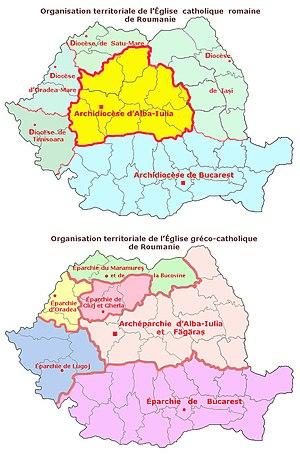
Carte des Diocèses et éparchies catholiques en Roumanie
L'Église grecque-catholique roumaine, Église gréco-catholique roumaine ou Église roumaine unie à Rome, gréco-catholique est une des Églises catholiques orientales. Le chef de l'Église porte le titre d'archevêque majeur d'Alba Iulia et Făgăraș, avec résidence à Blaj. Depuis 1994, son titulaire actuel est son excellence monseigneur Lucian Mureșan.
L'Église romano-catholique de Roumanie, formée de fidèles appartenant à des diocèses de rite latin est une des deux composantes du catholicisme en Roumanie avec l'Église grecque-catholique roumaine, église sui iuris, de rite byzantin, unie à Rome.
Le catholicisme est présent en Roumanie dès le XIᵉ siècle. C'est la deuxième confession du pays après l'Église orthodoxe de Roumanie.